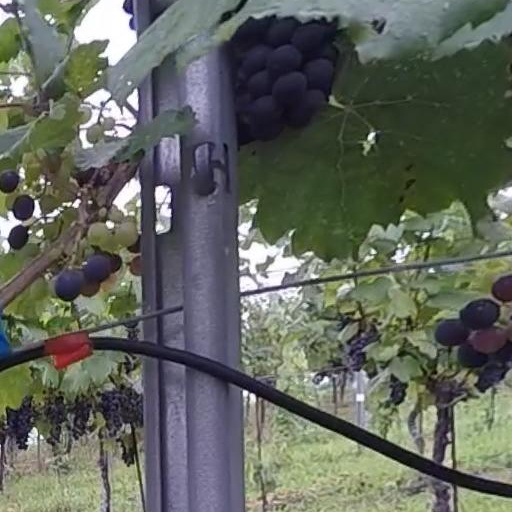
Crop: grape